Mulkirigala Raja Maha Vihara

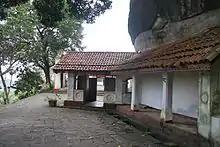
Lower Vihara Compound

The site consists of seven viharas and has been constructed within five compounds known as Siyambalamaluwa, lower vihara compound, Bomaluwa, Rajamaha vihara compound, and upper Vihara compound.